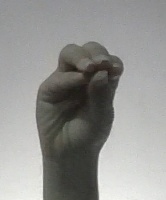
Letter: ha